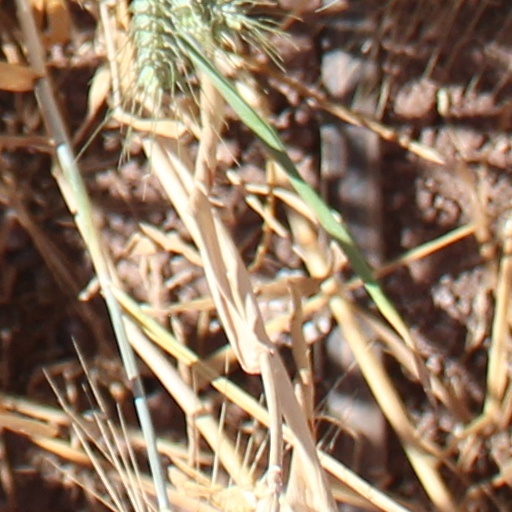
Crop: wheat